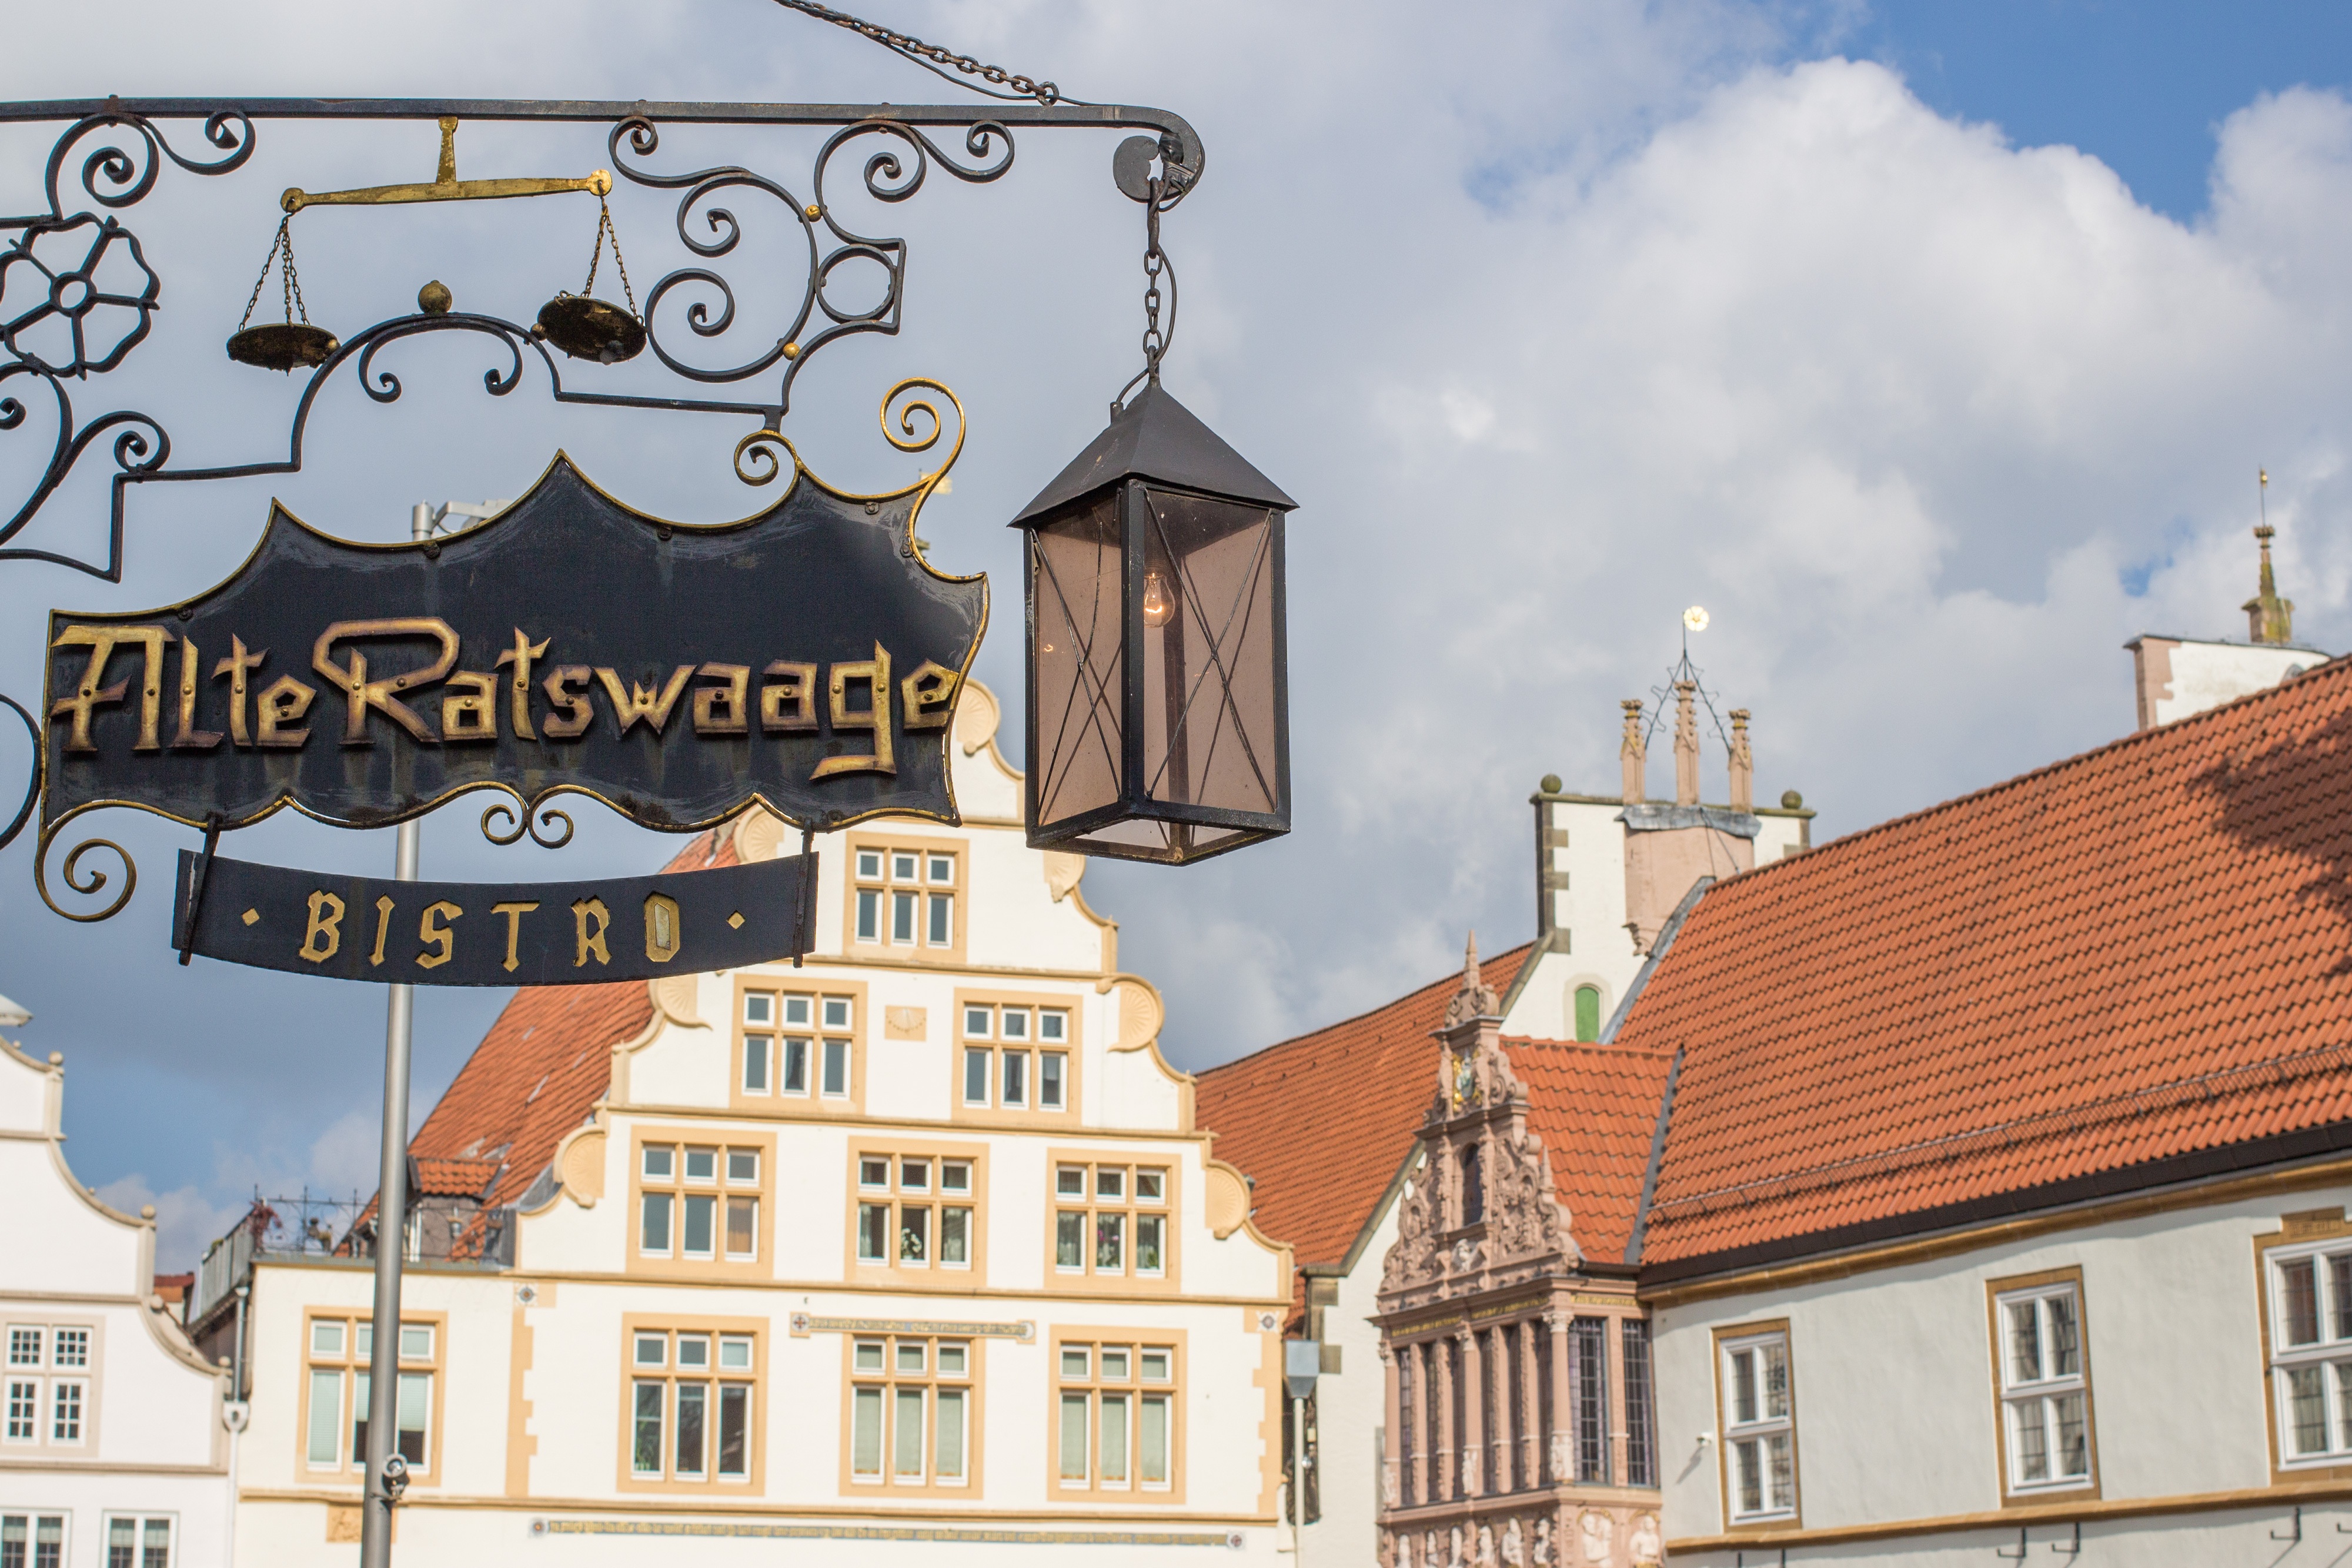
architecture, house, town, building, city, downtown, space, landmark, facade, marketplace, tourism, old town, mural, germany, historically, town hall, hanseatic city, historic old town, bowever, stadtmitte, historic town hall, lemgo